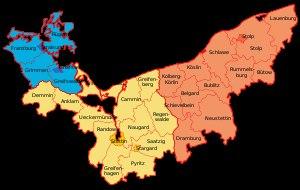
Le district de Stralsund est un district de la province de Poméranie et existe de 1818 à 1932.
Le district de Köslin était une subdivision de la province de Poméranie du Royaume de Prusse puis de l'État libre de Prusse.
Le district de Stettin était une subdivision de l'ancienne province de Poméranie du royaume de Prusse puis de l'État libre de Prusse.
La province de Poméranie est une ancienne province (1815-1945) du royaume de Prusse, puis de l'État libre de Prusse. Sa capitale était Stettin.